Proximity labeling

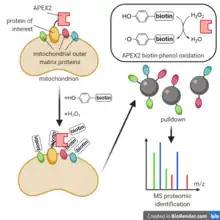
Mitochondrial outer membrane proteins are identified via proximity labeling.

Enzyme-catalyzed proximity labeling (PL), also known as proximity-based labeling, is a laboratory technique that labels biomolecules, usually proteins or RNA, proximal to a protein of interest. By creating a gene fusion in a living cell between the protein of interest and an engineered labeling enzyme, biomolecules spatially proximal to the protein of interest can then be selectively marked with biotin for pulldown and analysis. Proximity labeling has been used for identifying the components of novel cellular structures and for determining protein-protein interaction partners, among other applications.